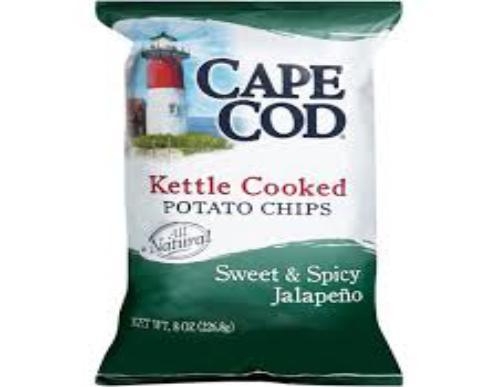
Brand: Cape Cod Potato Chips
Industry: Food